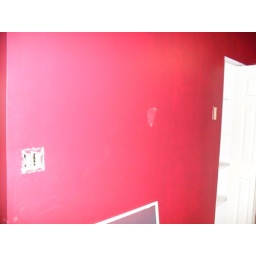
hole in wall between kitchen and family room/a lot of switch and plug covers removed